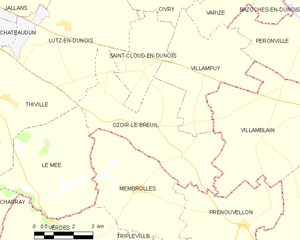
Carte d'Ozoir-le-Breuil et des communes limitrophes.
Ozoir-le-Breuil est une ancienne commune française située dans le département d'Eure-et-Loir en région Centre-Val de Loire, commune déléguée depuis le 1ᵉʳ janvier 2017 de la commune nouvelle Villemaury.